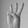
ASL letter: W